Ōdate

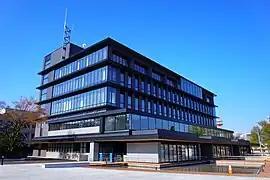
Ōdate City Hall

Ōdate is located in the mountains of northern Akita Prefecture, with the Ōu Mountains on the east and Aomori Prefecture to the north. The city is a basin surrounded by mountains on all sides. The mountains in the north are lined with 1,000-meter-class peaks, with Mount Tashiro located at the eastern end of the Shirakami Mountain as the main peak. In the south is the Hinai mountain range, with Ryugamori as the main peak. The Yoneshiro River, one of Akita's three major rivers, runs through the center of the city from east to west, followed by the Sai River and Hikikazu River flowing from the south, and the Nagagi River, Iwase River, and Hayaguchi River flowing from the northeast. Part of the city is within the borders of the Towada-Hachimantai National Park. Much of the city area is covered in forest. Due to its inland location, the city is noted for its heavy snowfall in winter.